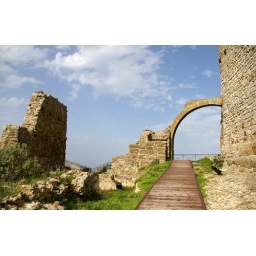
Gabi climbed up the wall around the locked door to take this shot. I refused to be an accomplice.